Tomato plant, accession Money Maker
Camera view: horizontal (90 deg, fisheye); turntable rotation: 30 degrees
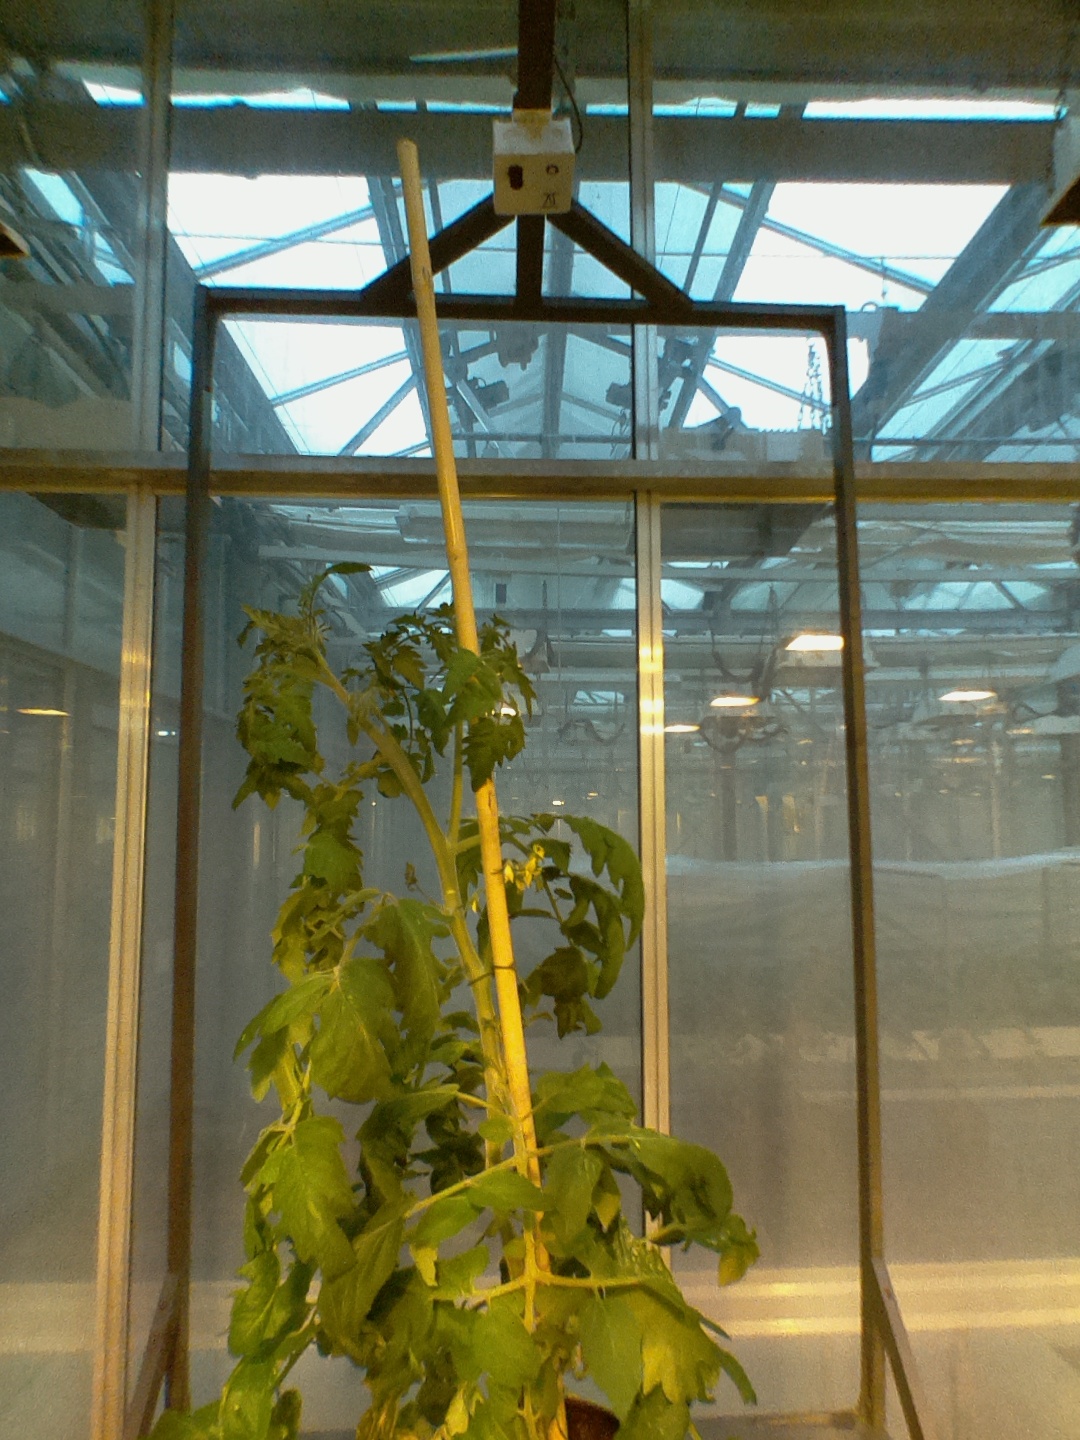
BBCH growth stage 69: End of flowering, 90%-100% of flowers open, more petals falling